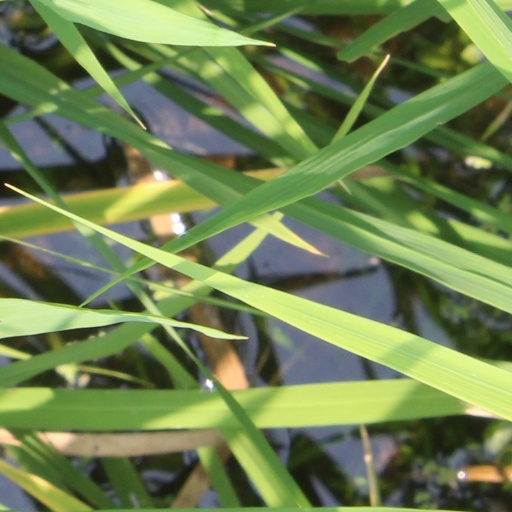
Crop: rice